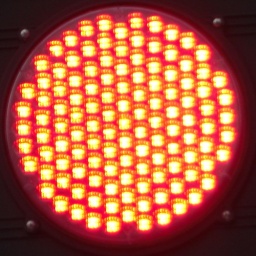
The stop sign (with flashing light) near turtle park.